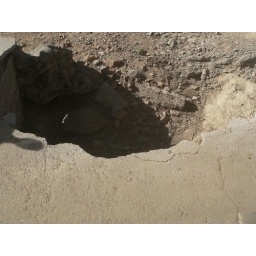
One of the many pot holes in the road in Kenya